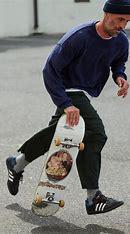
Brand: adidas
Model: Sambarose Skate